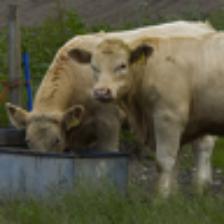
Label: NonHuman